Sheesh Mahal (Lahore Fort)

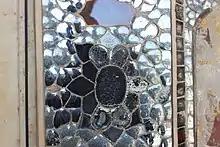
Close up view of the building's mirror-work

The solid brick foundations of Lahore Fort were laid in 1566 under the reign of Mughal emperor Akbar the Great on the location of an earlier mud-fort. To build the new fort, the Emperor brought experienced artisans after the completion of Fatehpur Sikri. Later, Shah Jahan converted the fort into a pleasure resort and added Diwan-i-Khas, Moti Masjid, Naulakha Pavilion, sleeping chambers, and Sheesh Mahal in to the complex. Sheesh Mahal is located within the "Shah Burj" (King's Pavilion) block that was actually built by his predecessor Jahangir. The chamber was exclusively used for private council meetings as part of the daily routine of the emperor, whereas the whole block was only accessible to the imperial princes, the vizier, and selected courtiers. The extension work of private quarters by Shah Jahan continued between 1628 and 1634. The distinctive Shah Jahani architecture is reflected in the extensive use of white marble and hierarchical accents of the construction. During the Sikh Empire, "Shah Burj" became Ranjit Singh's favourite place. He built a harem over the top of Sheesh Mahal. Kangra style frescoes were also added during his reign, and the original entrance to the Sheesh Mahal quadrangle was closed off and the Athdara built in its place. This was also the place where he used to display his prized possession, the Koh-i-Noor.